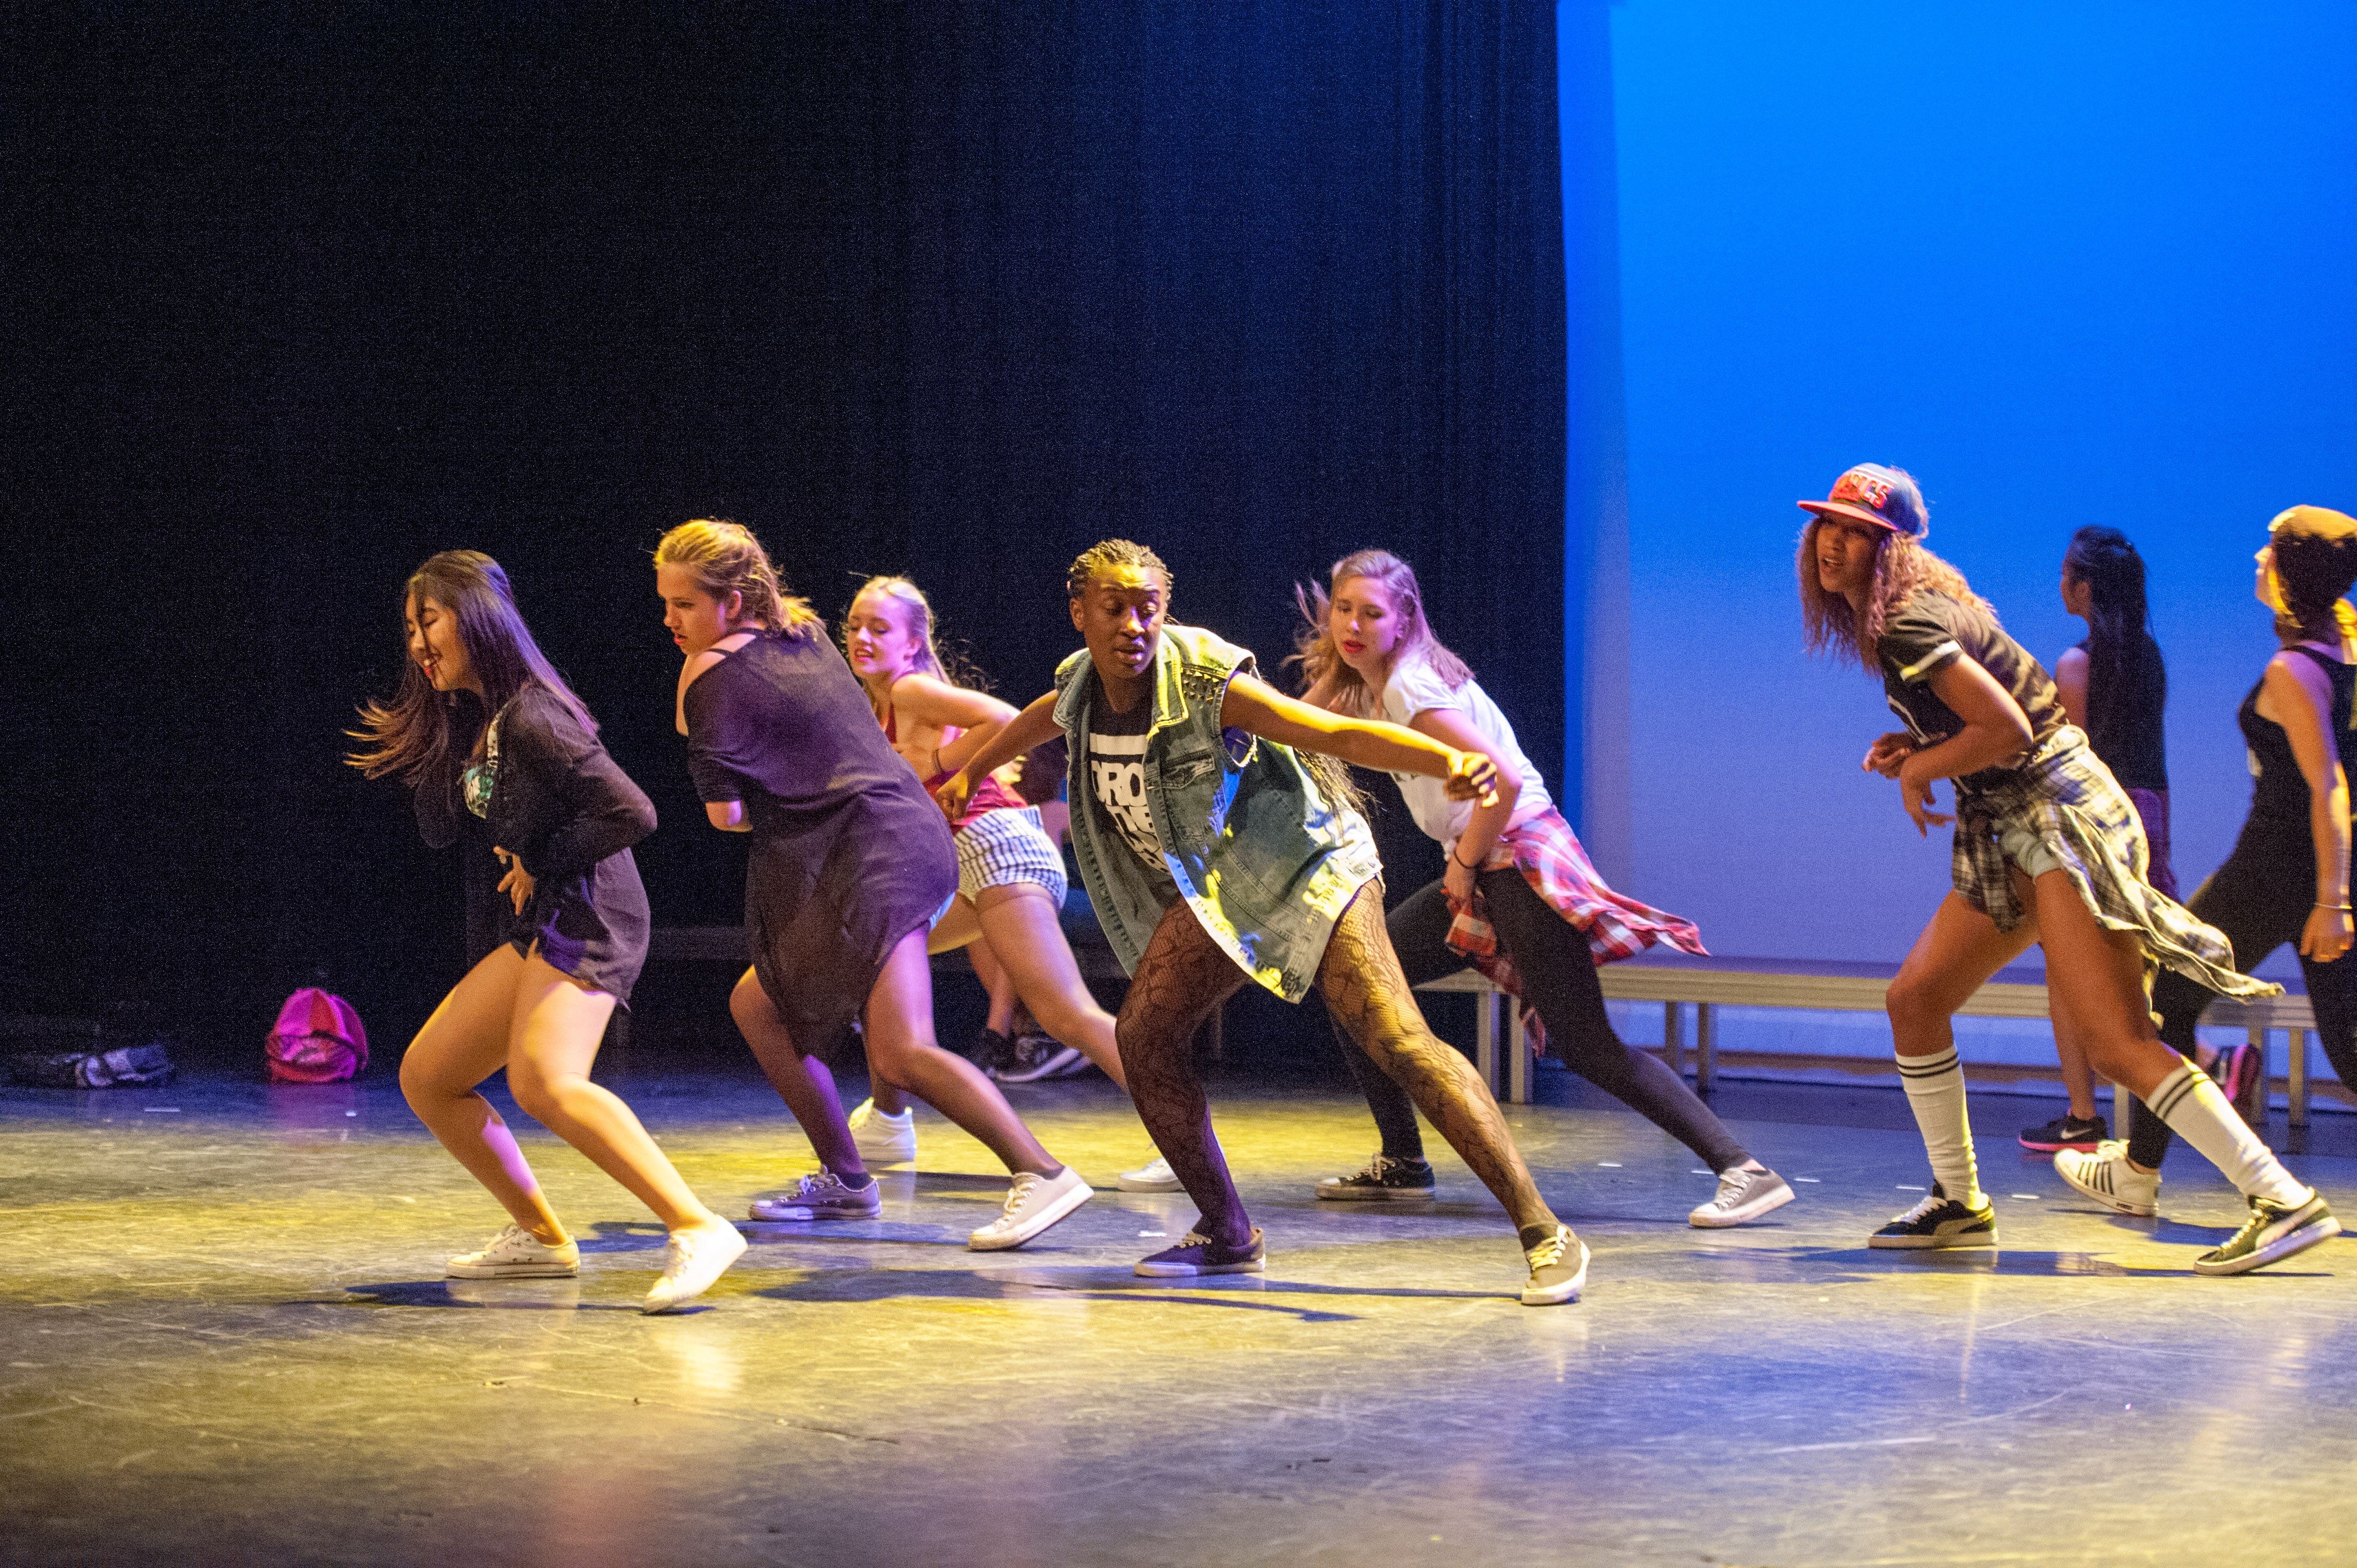
dance, performance art, stage, sports, hiphop, event, attractive, entertainment, performing arts, choreography, breakdancing, musical theatre, modern dance, concert dance